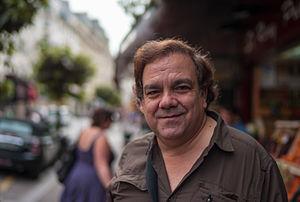
Didier Bourdon à Paris, fin juillet 2013
Le cinéma comique français englobe l'ensemble des films comiques produits en France. Destiné à provoquer le rire, en jouant sur les gags et les situations. Le comique est le genre français le plus populaire au cinéma.
Didier Bourdon, né le 22 janvier 1959 à Alger, est un acteur, scénariste, réalisateur, compositeur et producteur de cinéma.